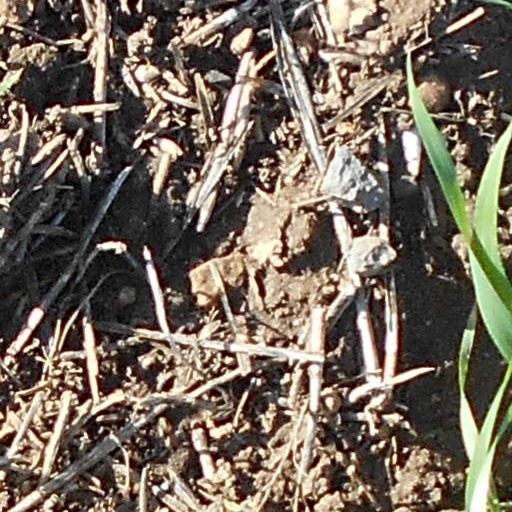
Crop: wheat